History of the Opera web browser

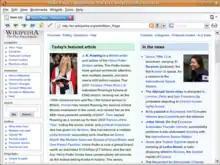
Opera 9 Browsing Wikipedia Powered on MediaWiki on Linux in GNOME 2 Desktop

Version 9.0 was the first Microsoft Windows, Linux, and BSD browser to pass the Acid2 test.